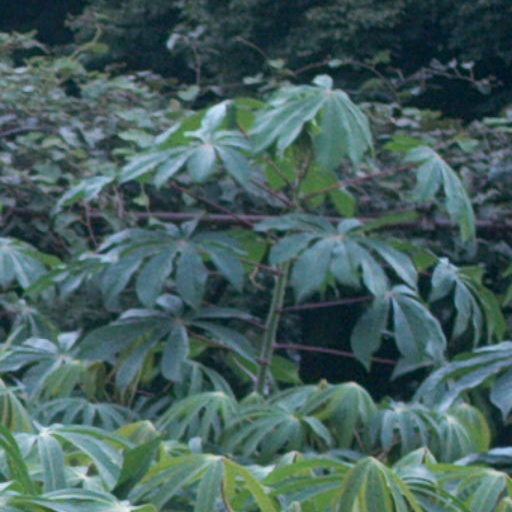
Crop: cassava